South West Delhi district

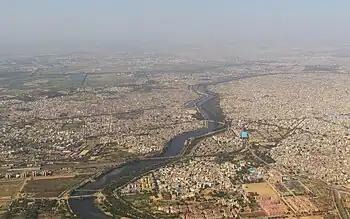
Aerial view of South West Delhi at Najafgarh drain

The South West District of Delhi is situated in the southwest part of Delhi. It is located between latitude 28 40' and 28 29’ and longitude between 76 50’ and 77 14’. The South West district has a varied character with Kapashera Sub Division as predominantly rural the Dwarka Sub Division as mostly urban and Najafgarh Sub Divisions as a mix of both urban and rural populations.